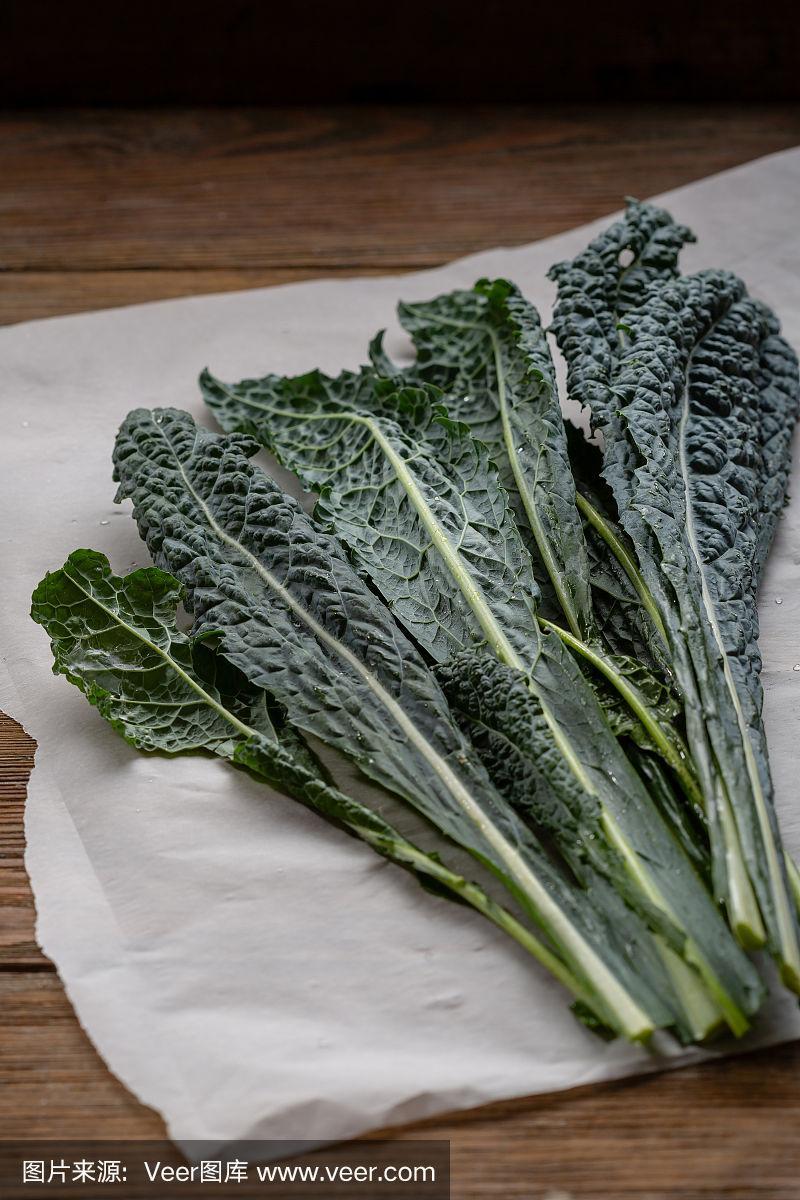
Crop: unknown
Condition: cabbage